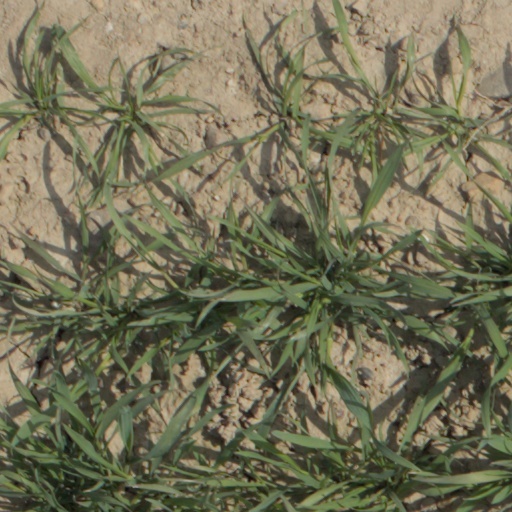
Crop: wheat